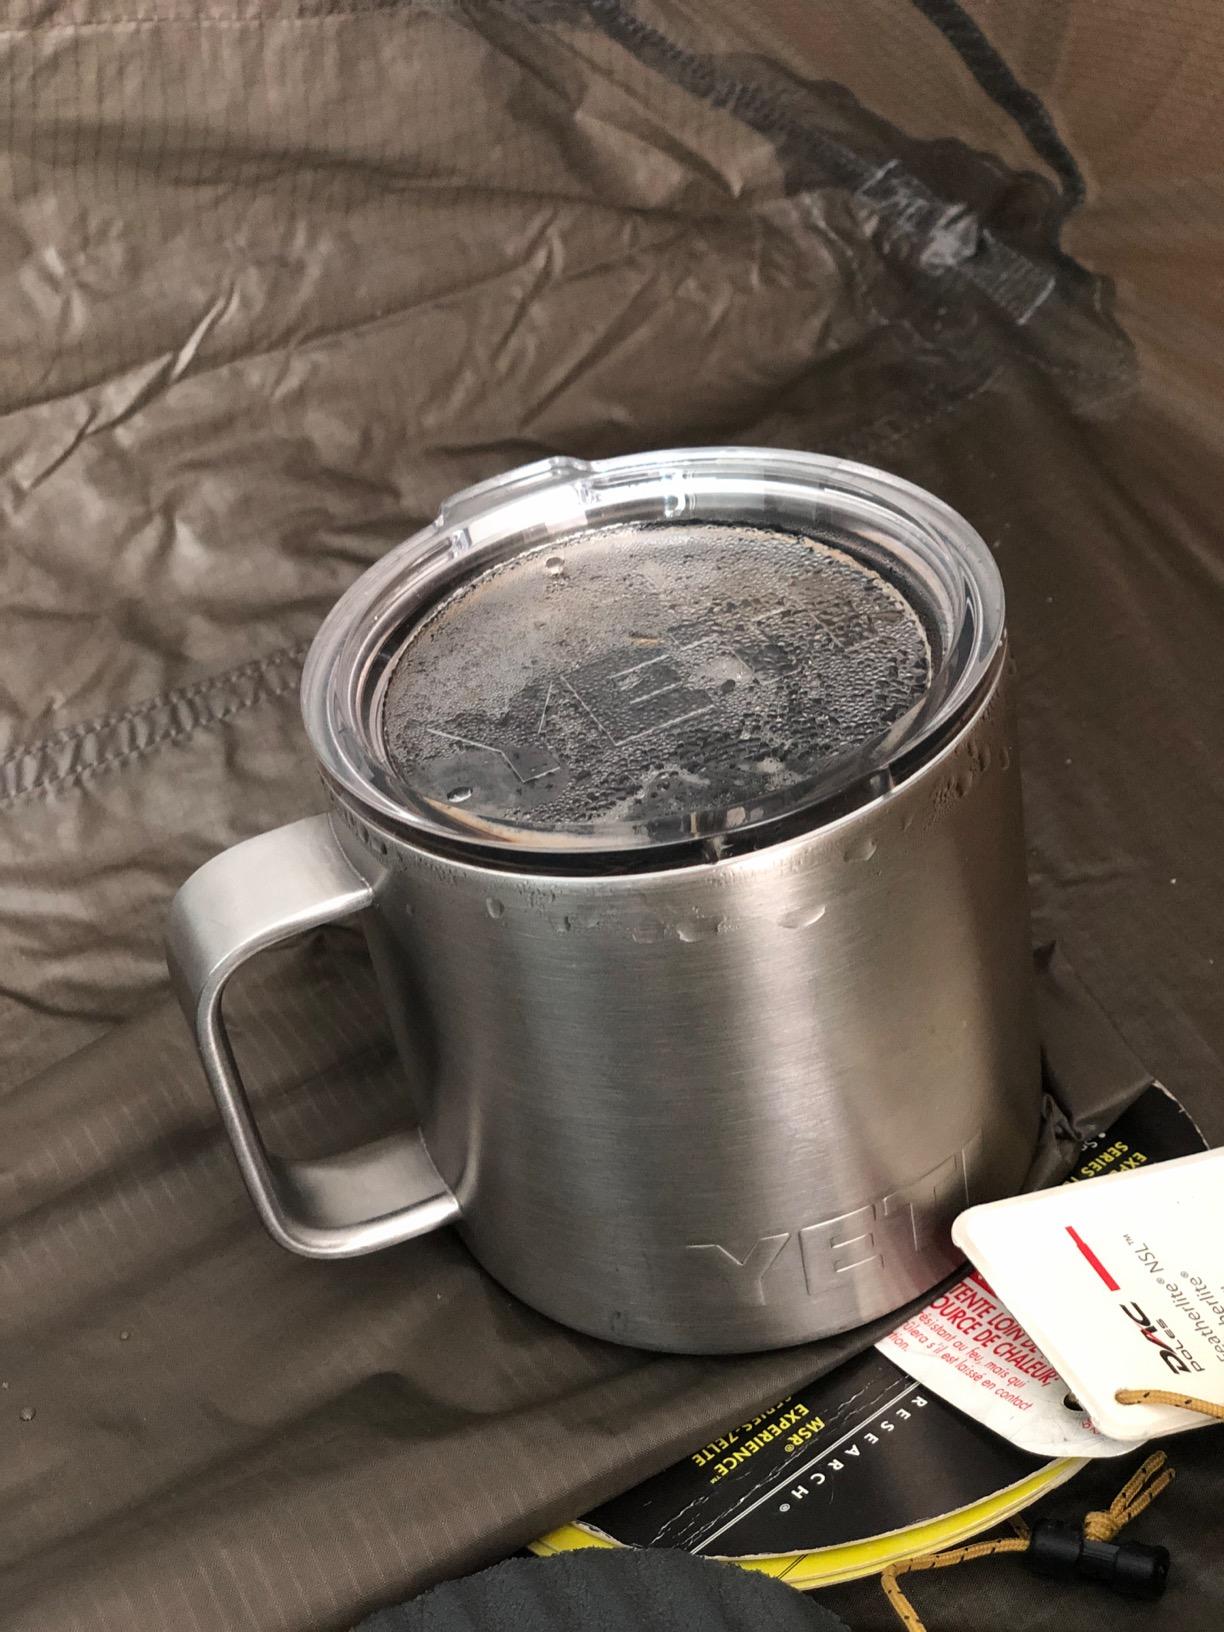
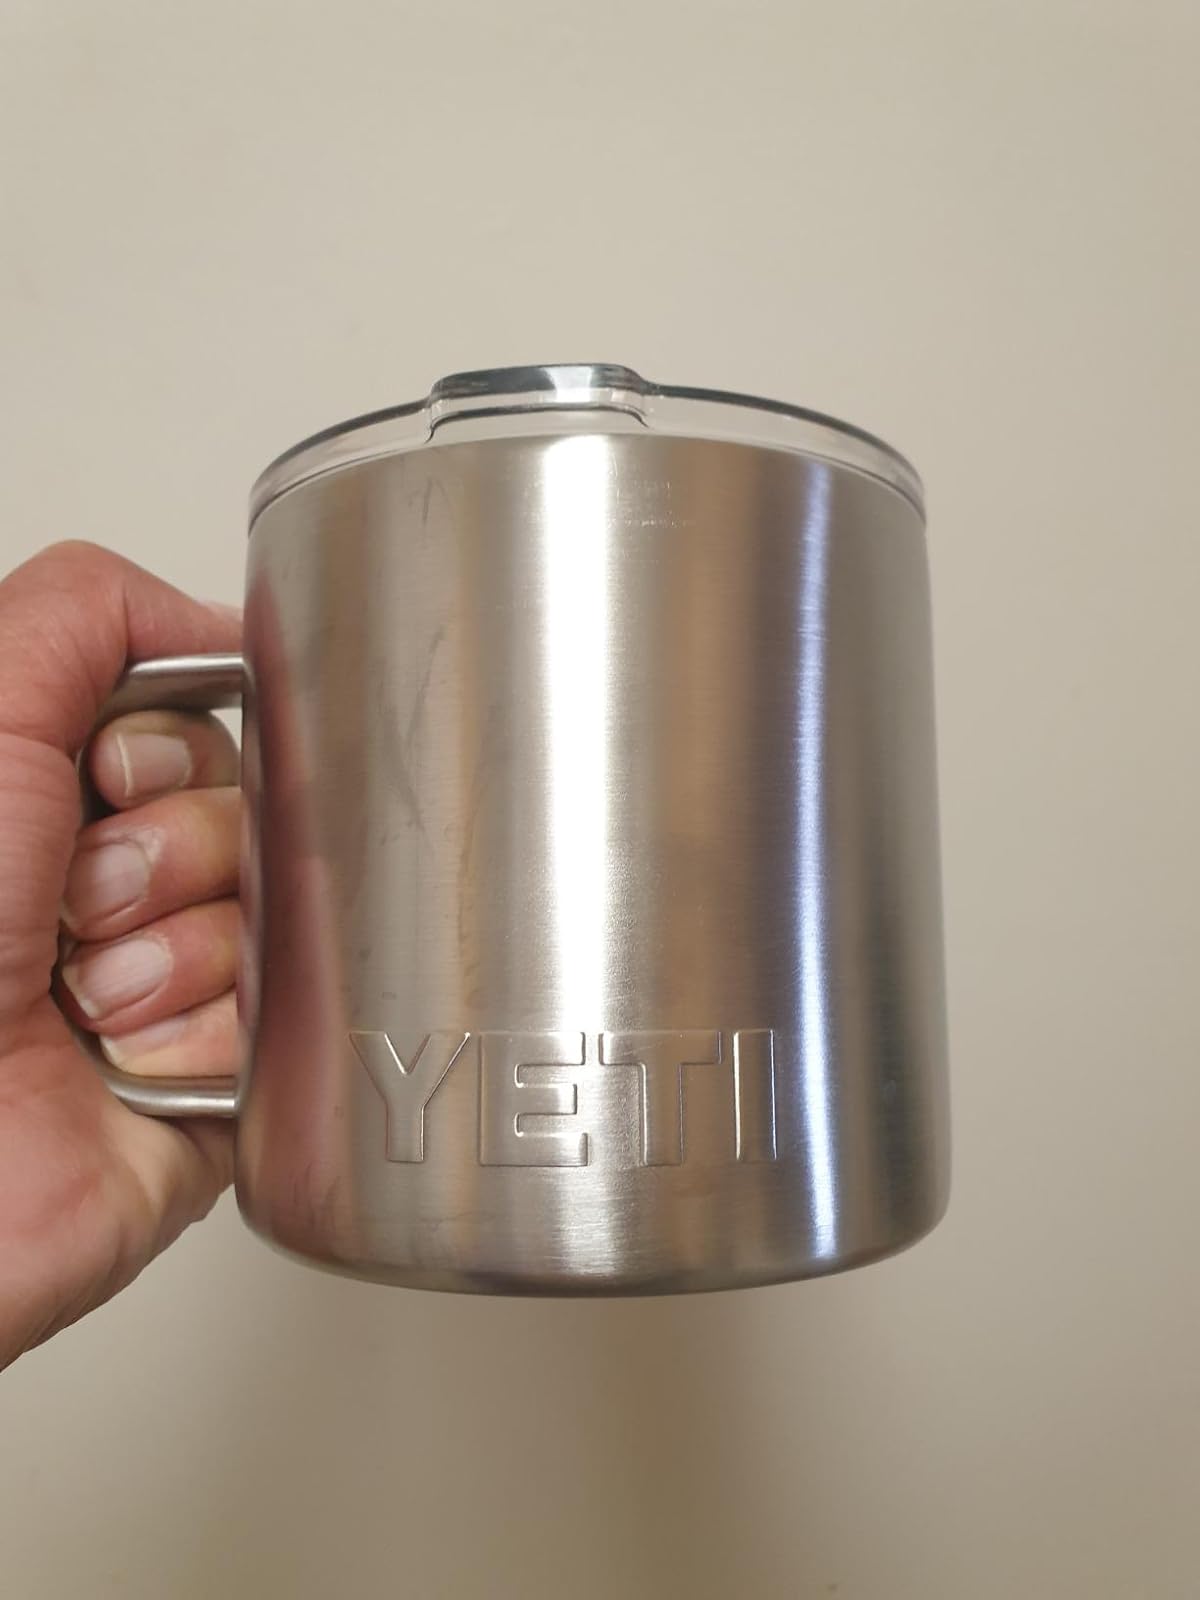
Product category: items_mug
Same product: yes